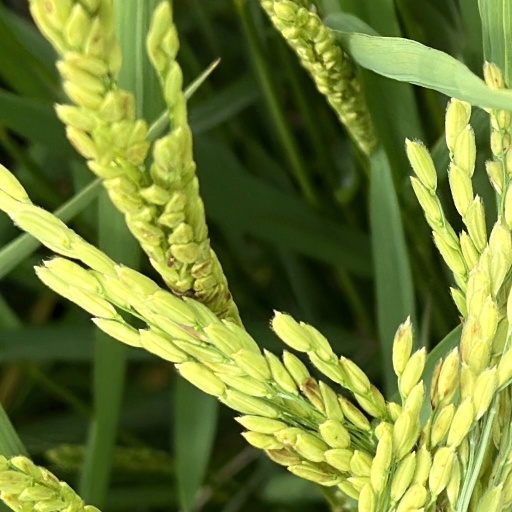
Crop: rice